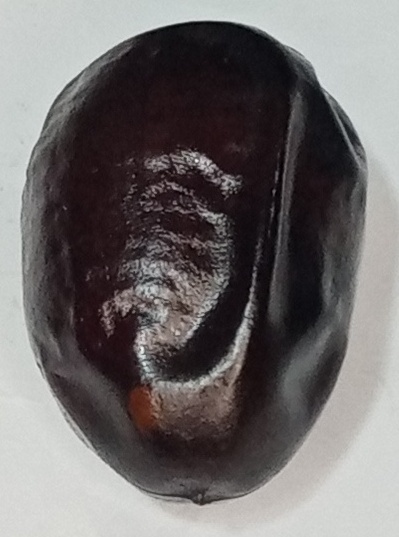
Variety: kupro
Size: large
Grade: grade-2